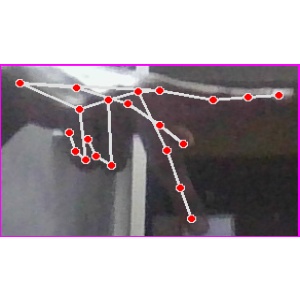
अक्षर: प